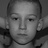
Emotion: sad